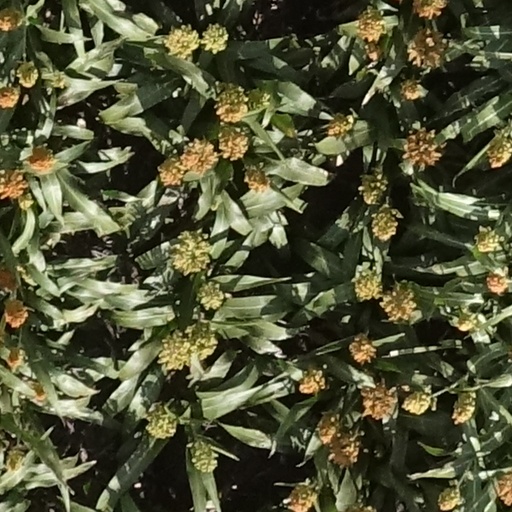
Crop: sorghum